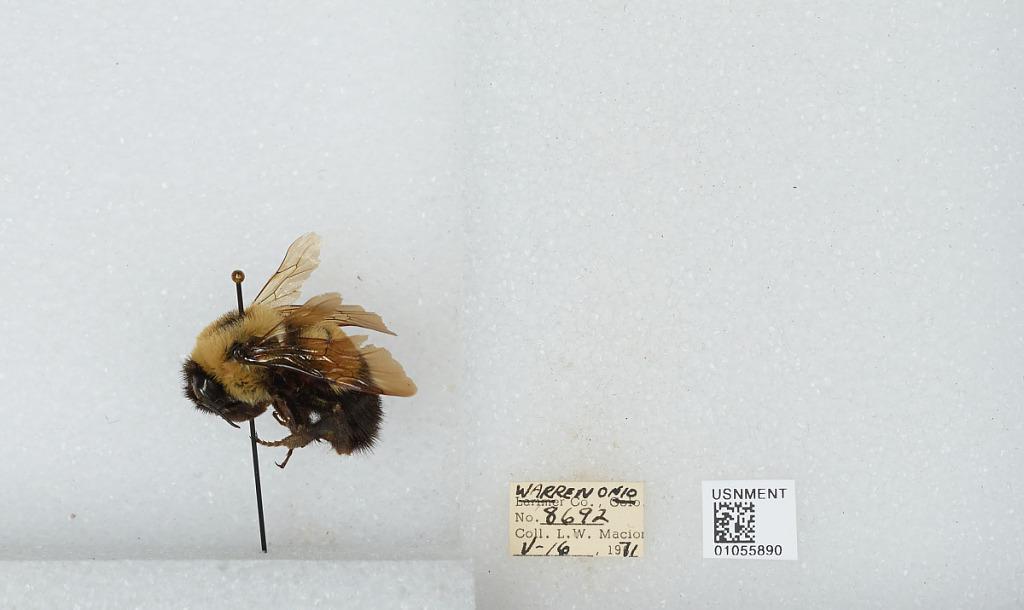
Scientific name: Bombus (Bombus) affinis Cresson
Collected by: L. Macior
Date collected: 1971-5-16
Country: United States
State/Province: Ohio
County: Warren
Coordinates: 39.4242, -84.1856